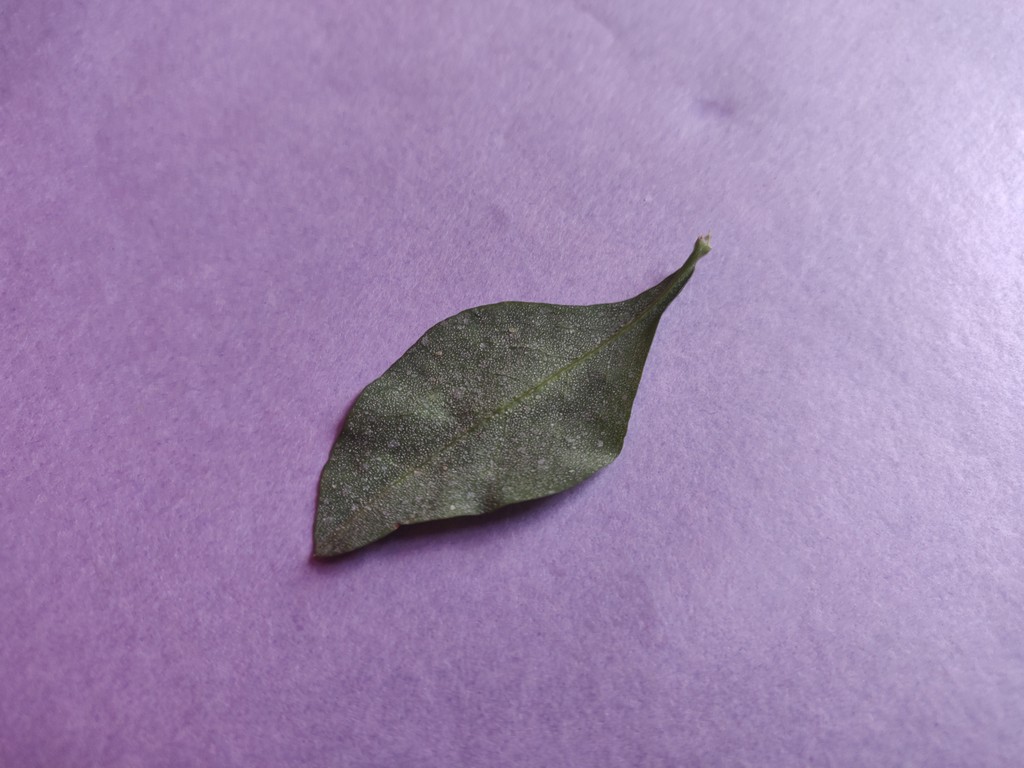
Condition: Unhealthy
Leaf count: single
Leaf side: back